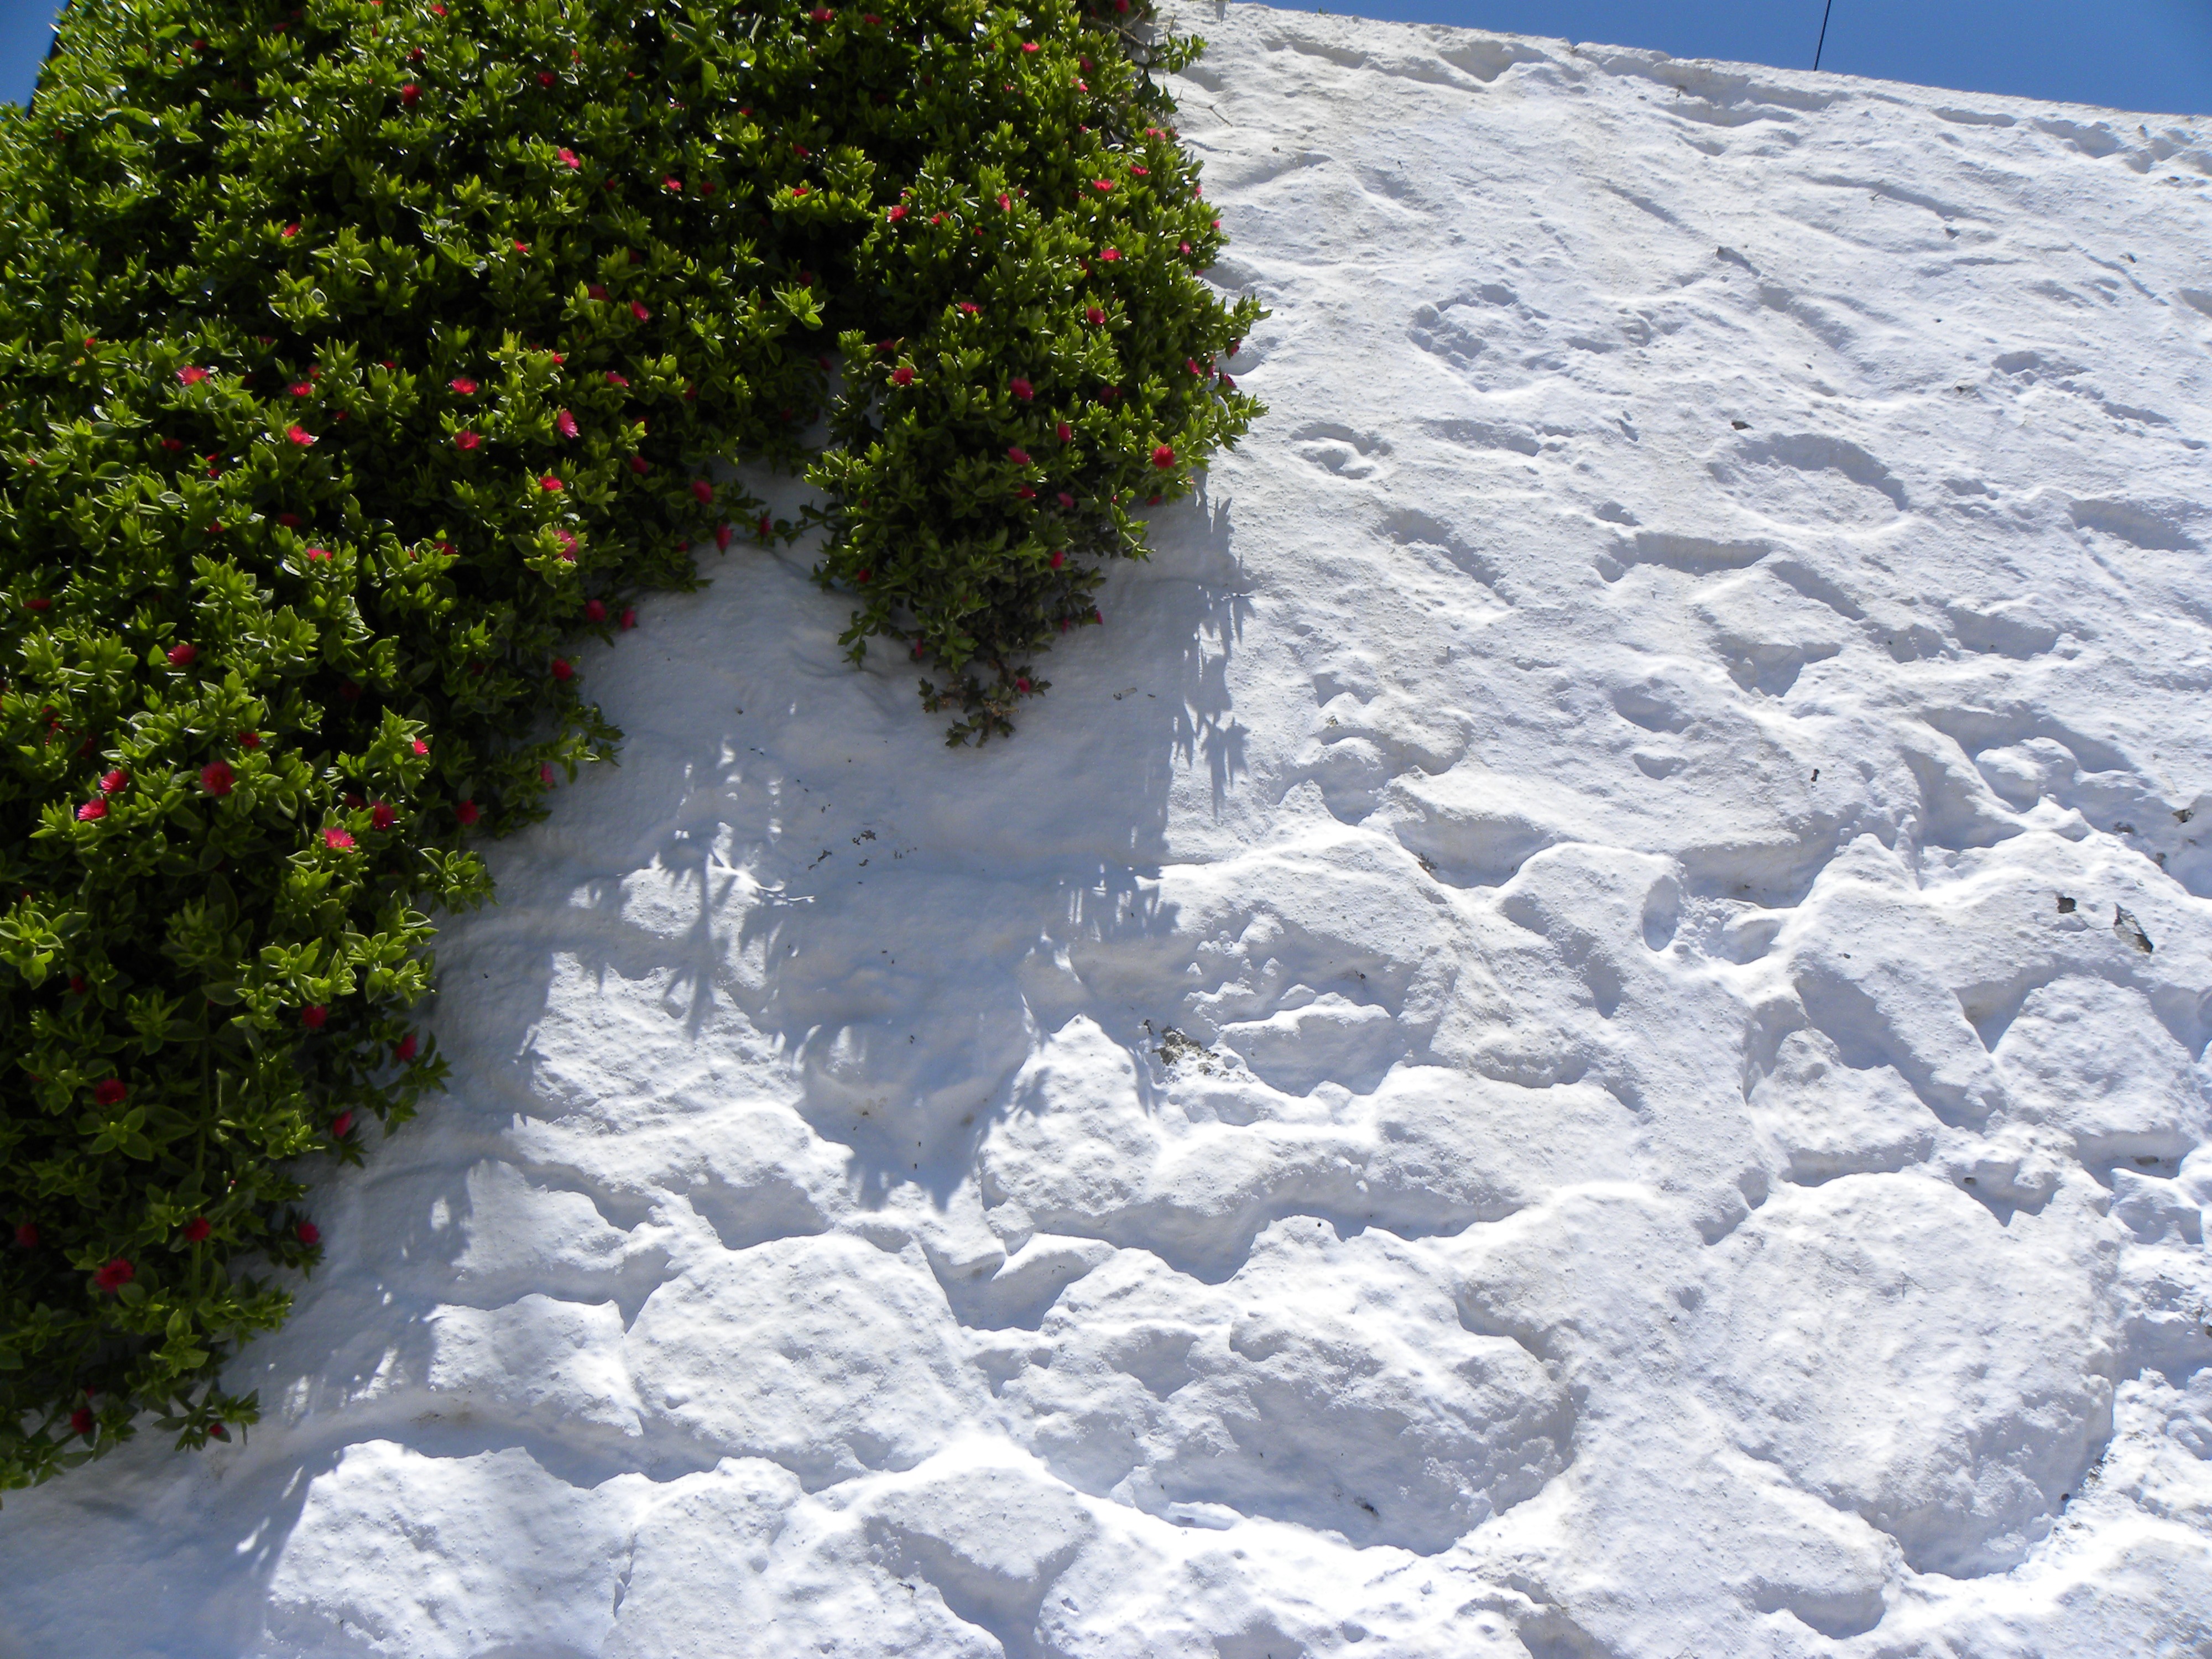
sea, snow, winter, stream, ice, weather, island, season, white wall, lime, santorini, greece, freezing, geological phenomenon, lime whitewash